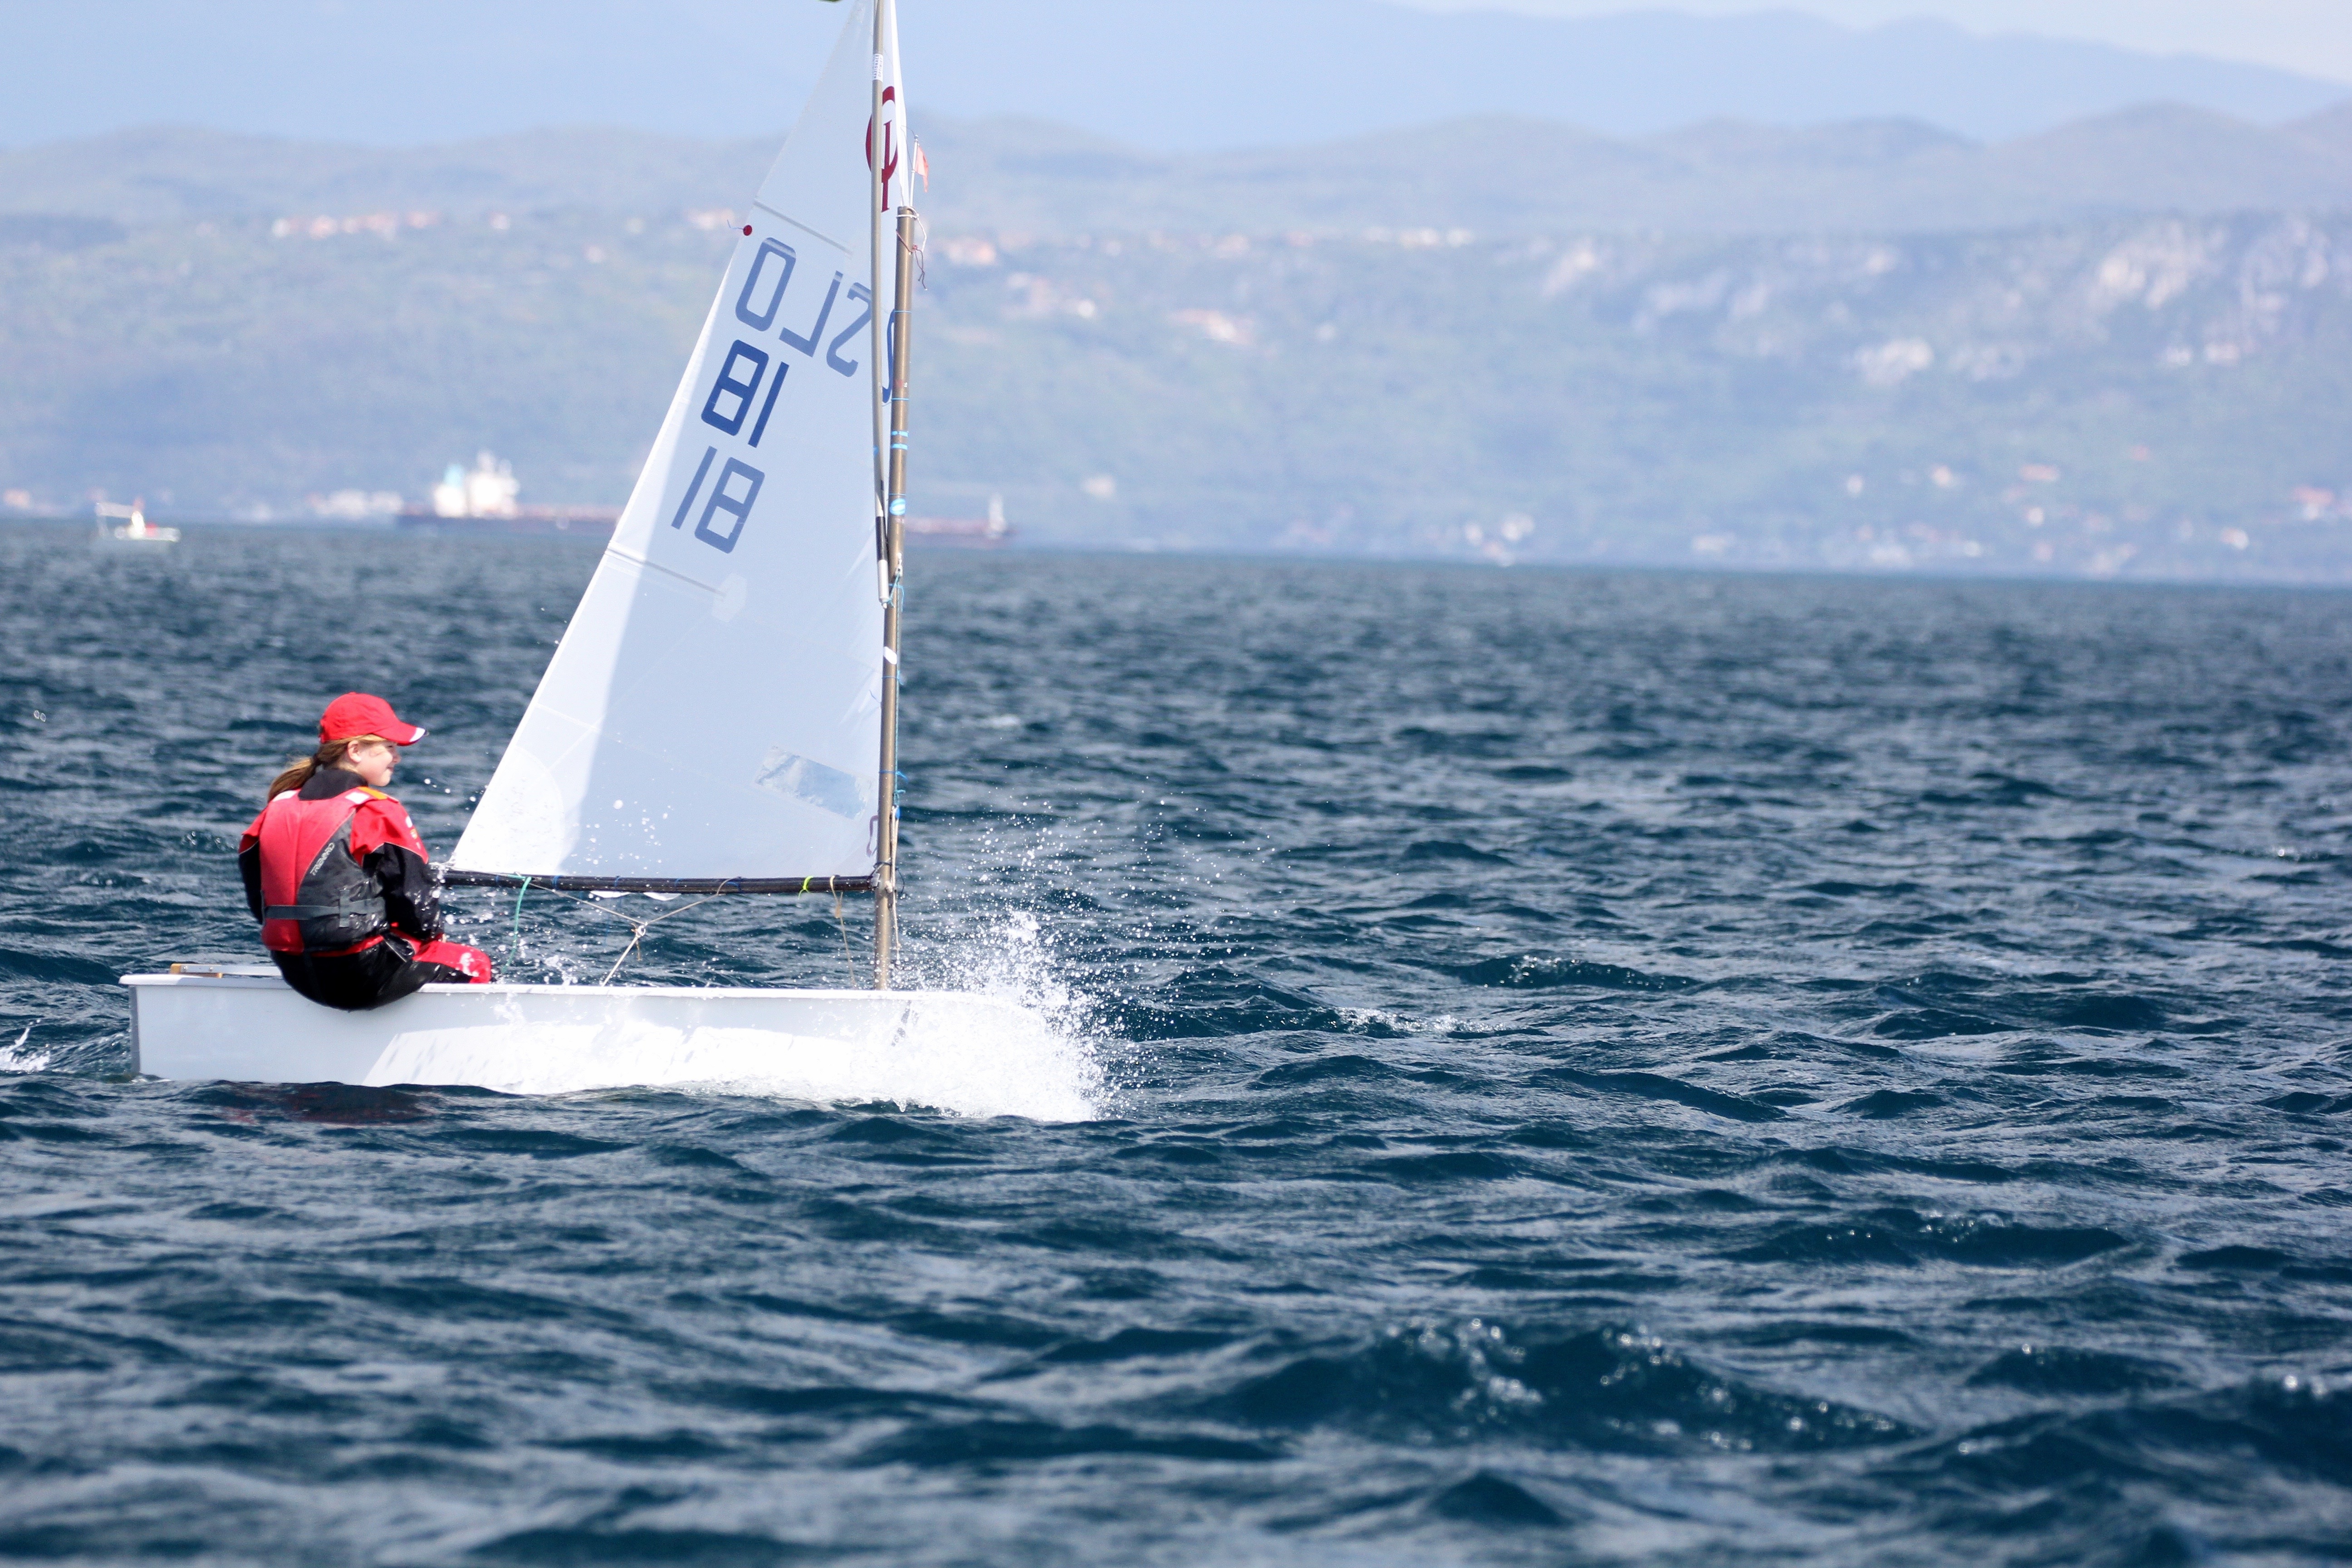
sea, sport, boat, wind, young, vehicle, sailing, sailboat, race, sports, boating, sail, optimist, dinghy, yacht racing, skiff, windsports, dinghy sailing, keelboat, sailboat racing